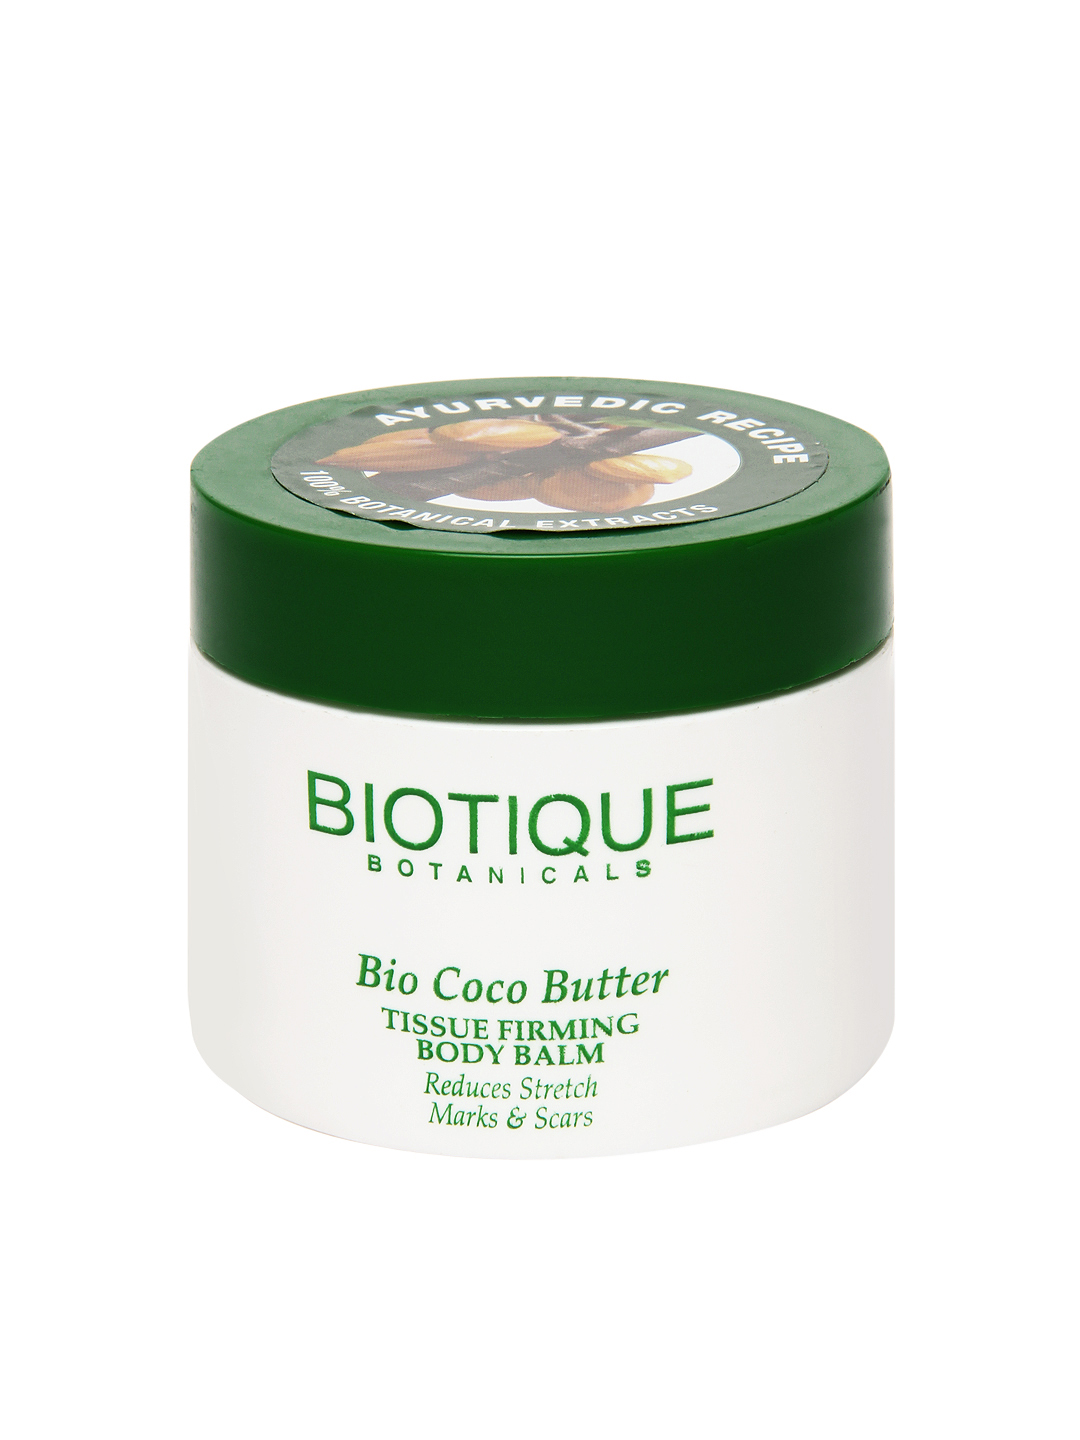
Biotique Bio Coco Butter Tissue Firming Body Balm
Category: Personal Care / Bath and Body / Body Lotion
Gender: Women
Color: Green
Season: Spring 2017
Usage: Casual